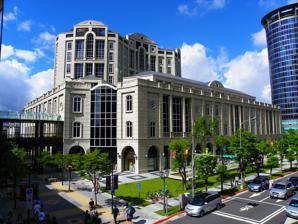
Building: Bellavita
Country: Taiwan
Year built: 2009
Shopping mall in Taipei, Taiwan Bellavita 寶麗廣場 Location No. 28, Songren Road, Xinyi District, Taipei , Taiwan Coordinates 25°02′23″N 121°34′04″E / 25.03972°N 121.56778°E / 25.03972; 121.56778 Opening date September 21, 2009 Management Chun Yee Co., Ltd. Architect P&T Group & Chu-Yuan Lee Total retail floor area 49,593 m 2 (533,810 sq ft) No. of floors 9 floors above ground 4 floors below ground Public transit access Taipei 101–World Trade Center metro station Website http://www.bellavita.com.tw/ The Bellavita Shopping Center ( Chinese : 寶麗廣塲 ; pinyin : Bǎo lì guǎng chǎng ) is a luxury shopping mall in Xinyi Special District , Taipei , Taiwan that opened on September 21, 2009. It is rated amongst the top luxury malls in Asia. History Bellavita Shopping Center, which costs about NT$9 billion and took 5 years to build, was completed and opened in 2009. Its behind-the-scenes business unit, Chun Yee Co., Ltd., is jointly operated by the wife of Quanta Computer ’s vice chairman and president C.C. Leung, vice chairman and general manager of Quanta Group, and three daughters. The name "Bellavita" was taken from Italian and means "a beautiful life", which is suitable for its concept of providing a better life for the shoppers. Facilities Jointly designed by the P&T Group and Chu-Yuan Lee , the 9- storey building adopts a European architectural style that combines nature, sunlight, water and plants, with a fountain with changing lights, specially planted palm trees from the Middle East and a colourful garden in the atrium. On level B2 of the mall is the Gourmet Food Hall, which has an oyster bar. The very top floors are home to some of the very finest food in all of Taipei, including the Japanese cuisine of Ton 28 on level 6 and the Taipei branch of L'Atelier de Joël Robuchon on the fifth floor. Gallery Exterior At night Atrium Level 1 Level 1 Indoor open-air restaurant Level B1 Gourmet Food Hall on Level B2 Fountain See also List of tourist attractions in Taiwan List of shopping malls in Taipei References